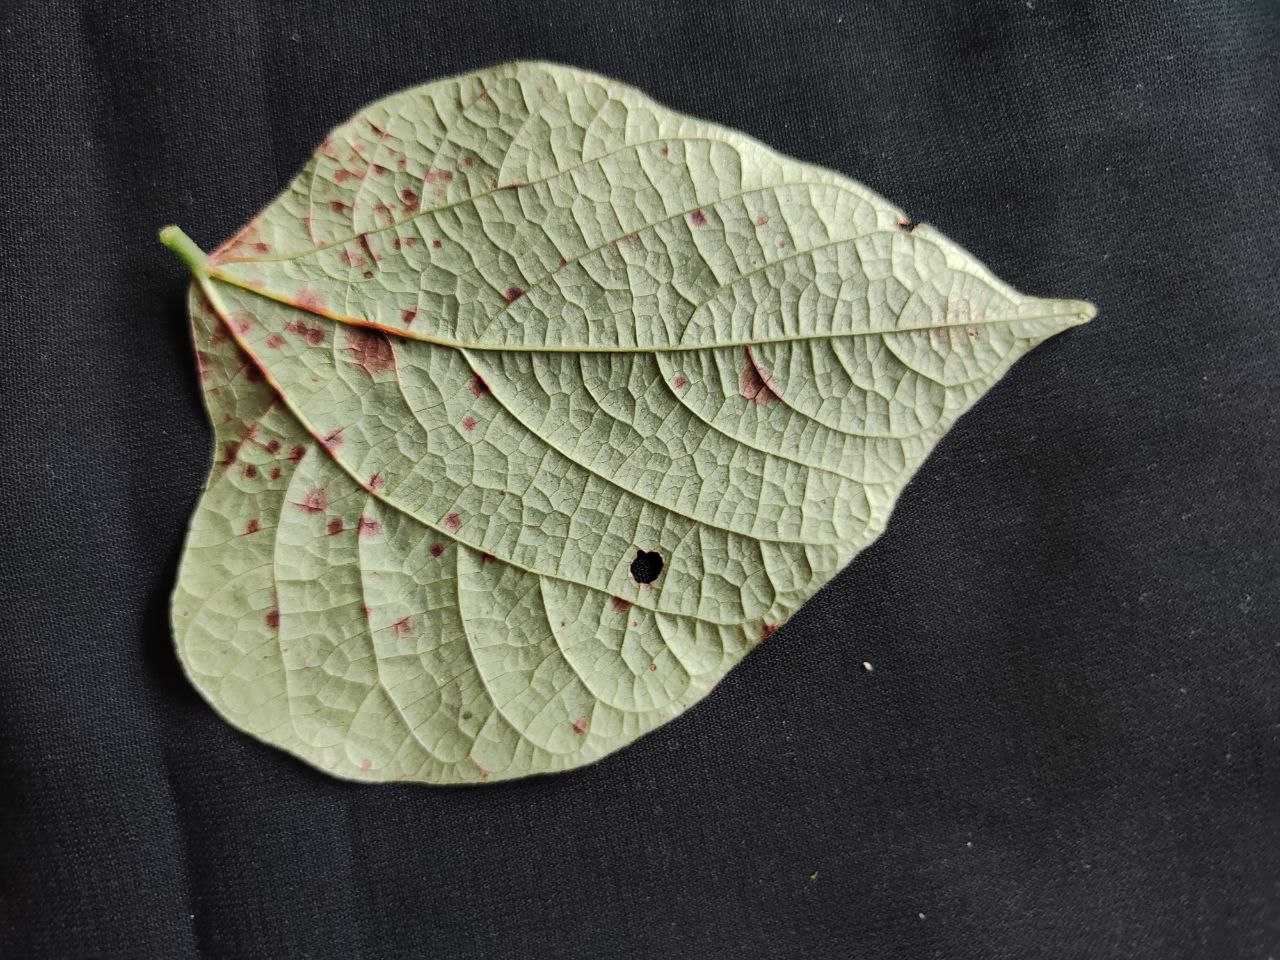
Crop: bean
Leaf condition: Rust